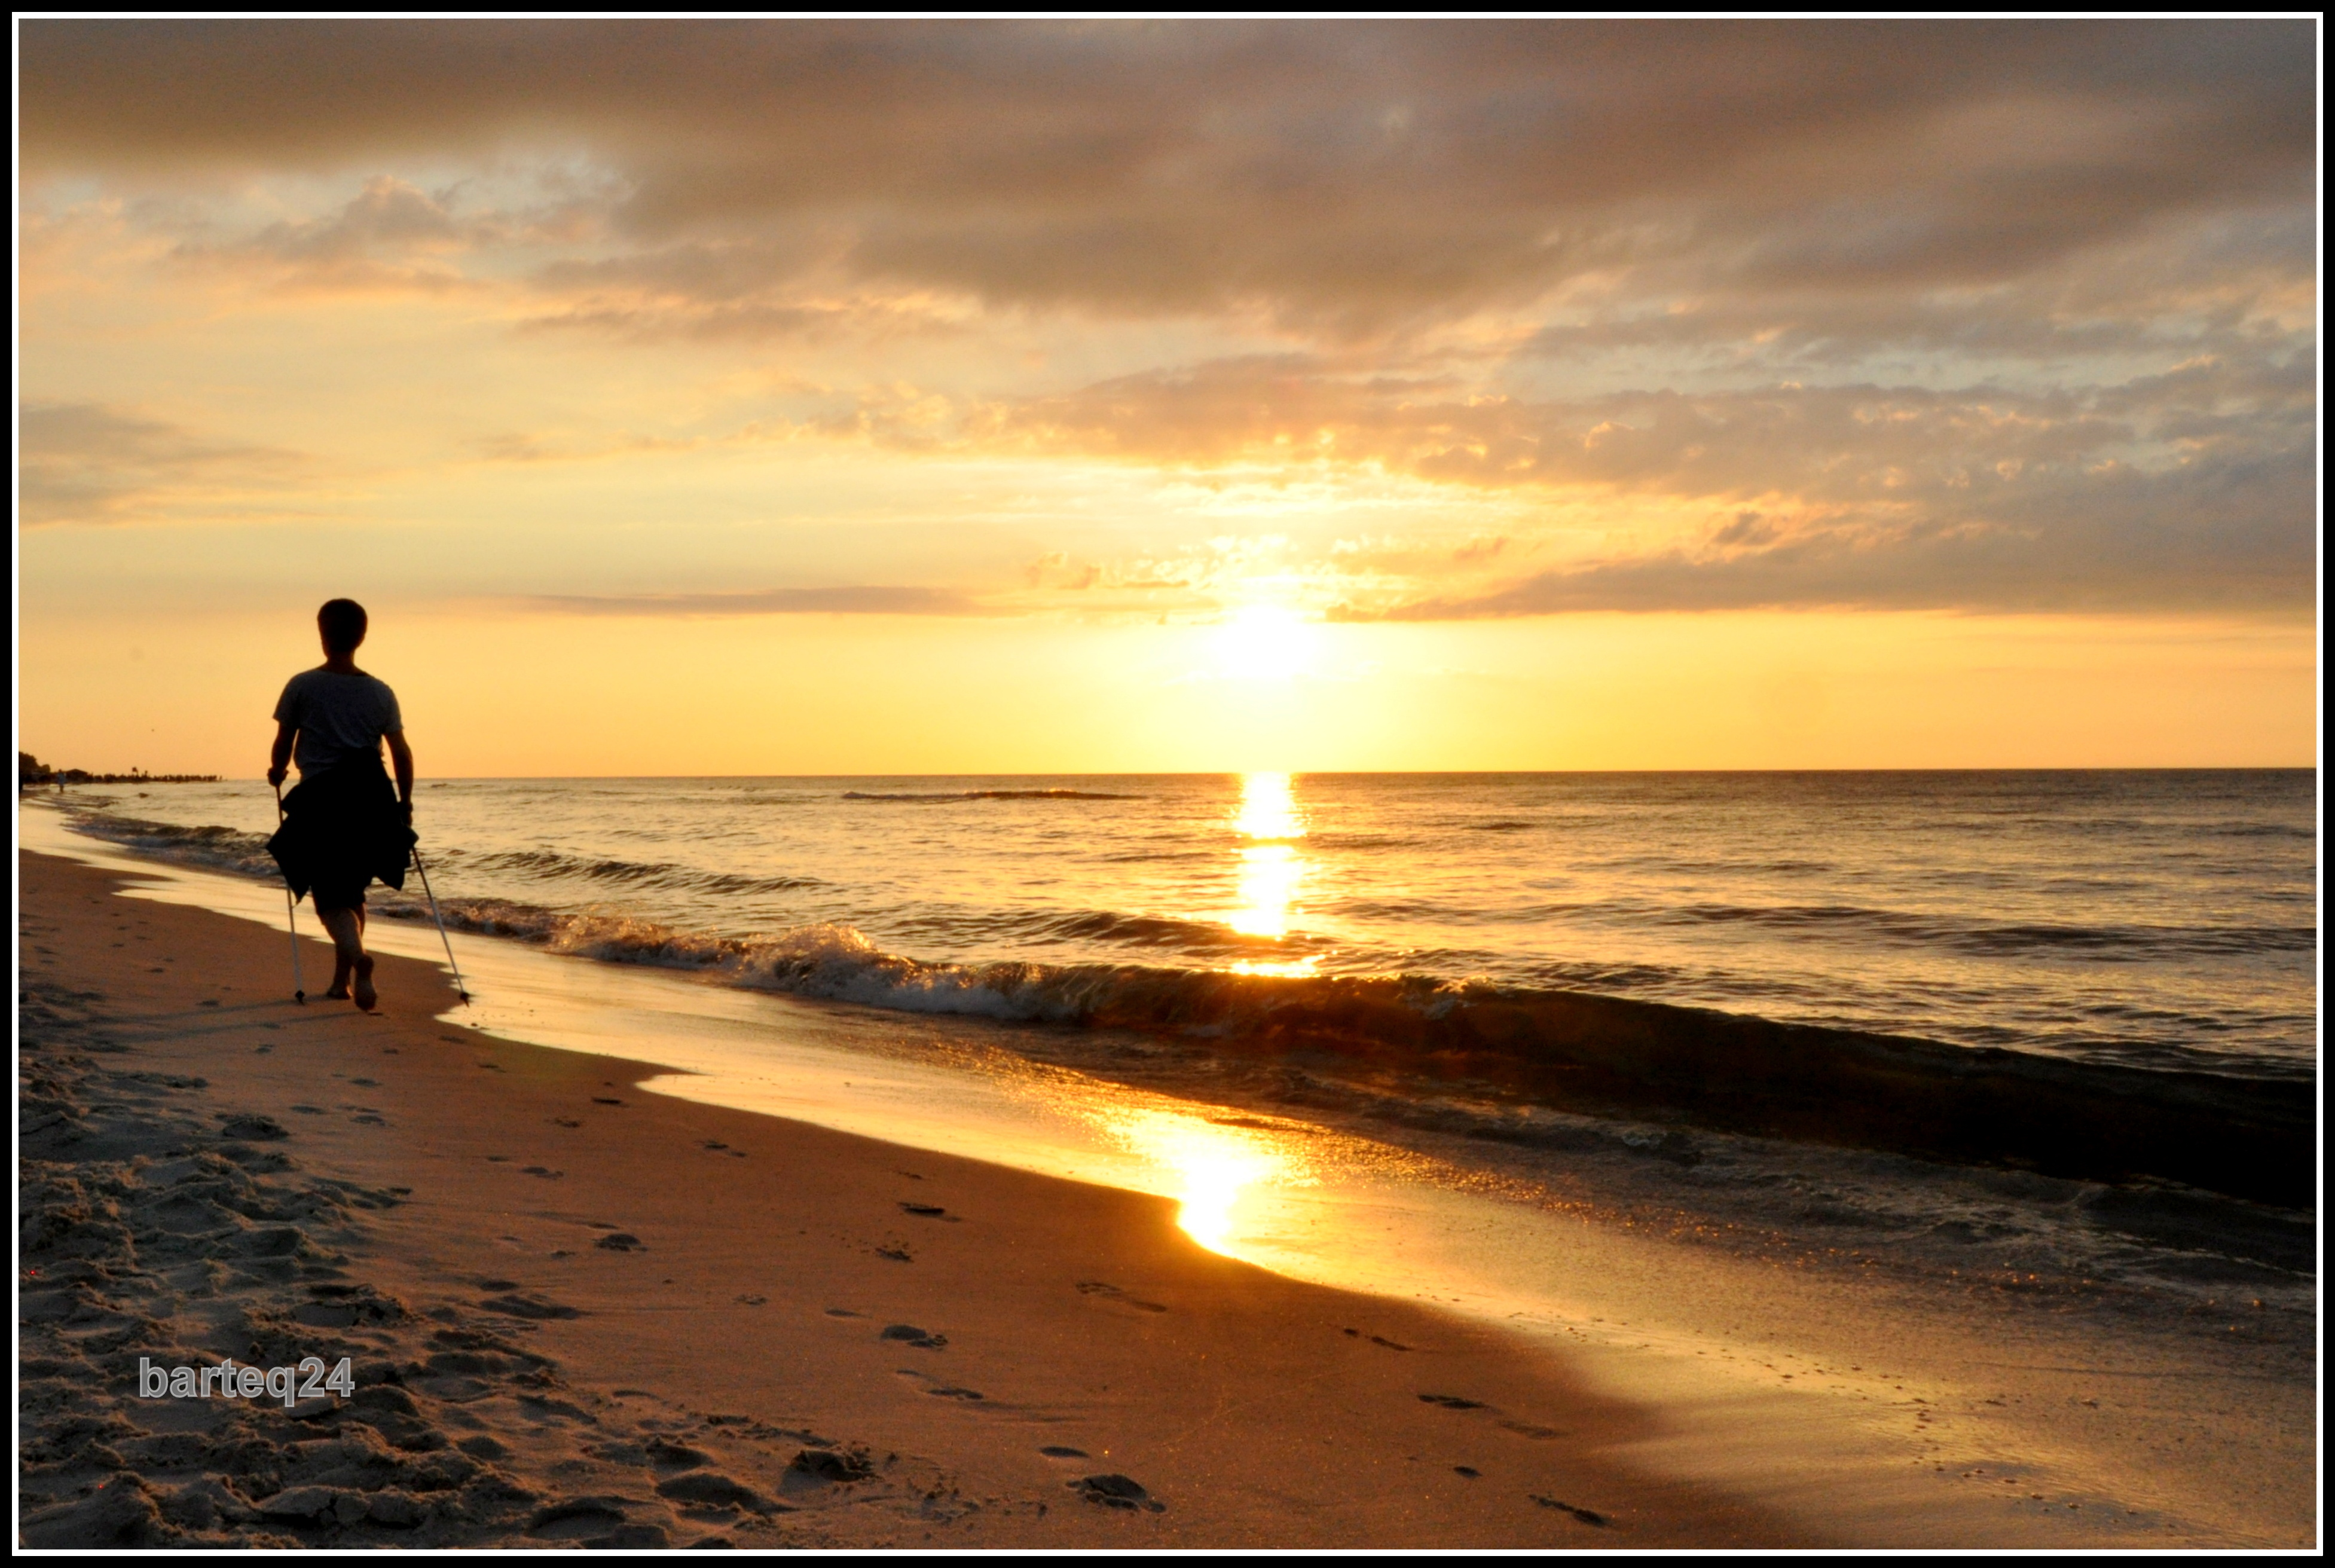
beach, sea, coast, sand, ocean, horizon, sun, sunrise, sunset, sunlight, morning, shore, wave, dawn, dusk, europe, evening, poland, europa, polska, pomerania, pomorze, karwia, w adys awowo, wind wave